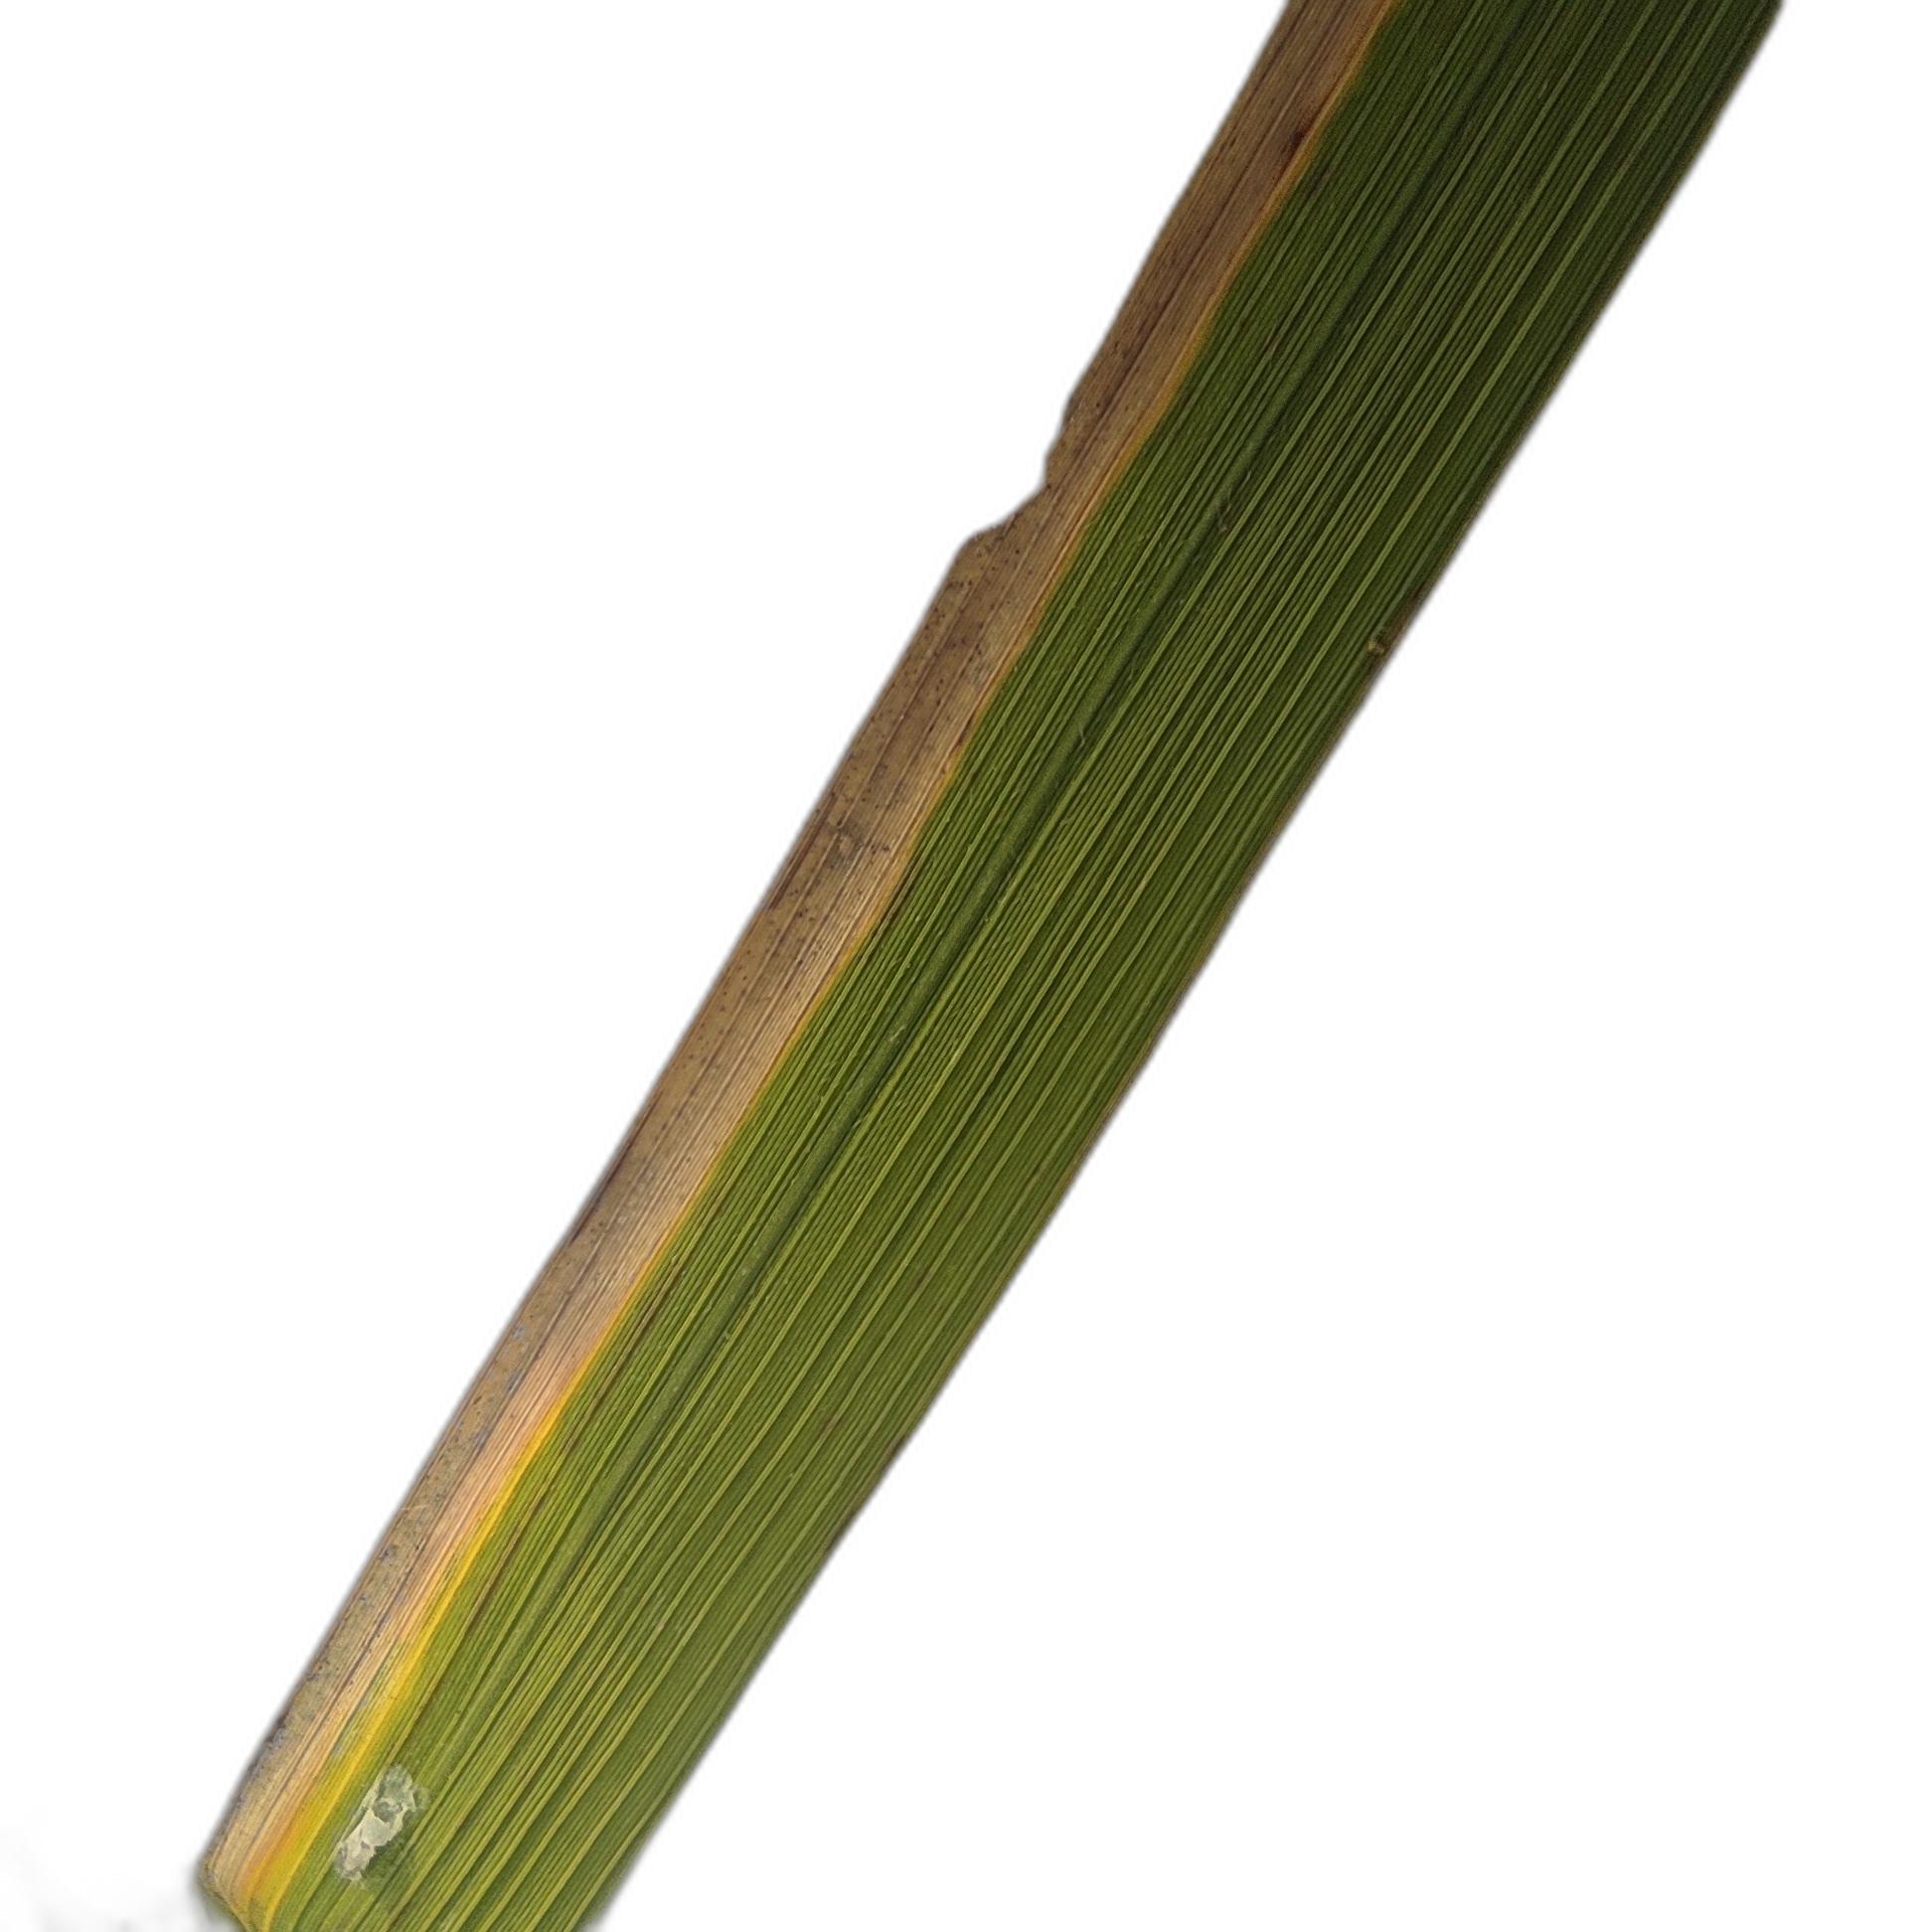
Label: Leaf Scald